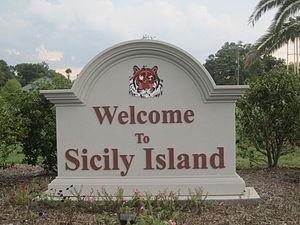
La ville de Sicily Island est située dans la paroisse de Catahoula, dans l’État de Louisiane, aux États-Unis. Sa population s’élevait à 526 habitants lors du recensement de 2010, estimée à 483 habitants en 2017.